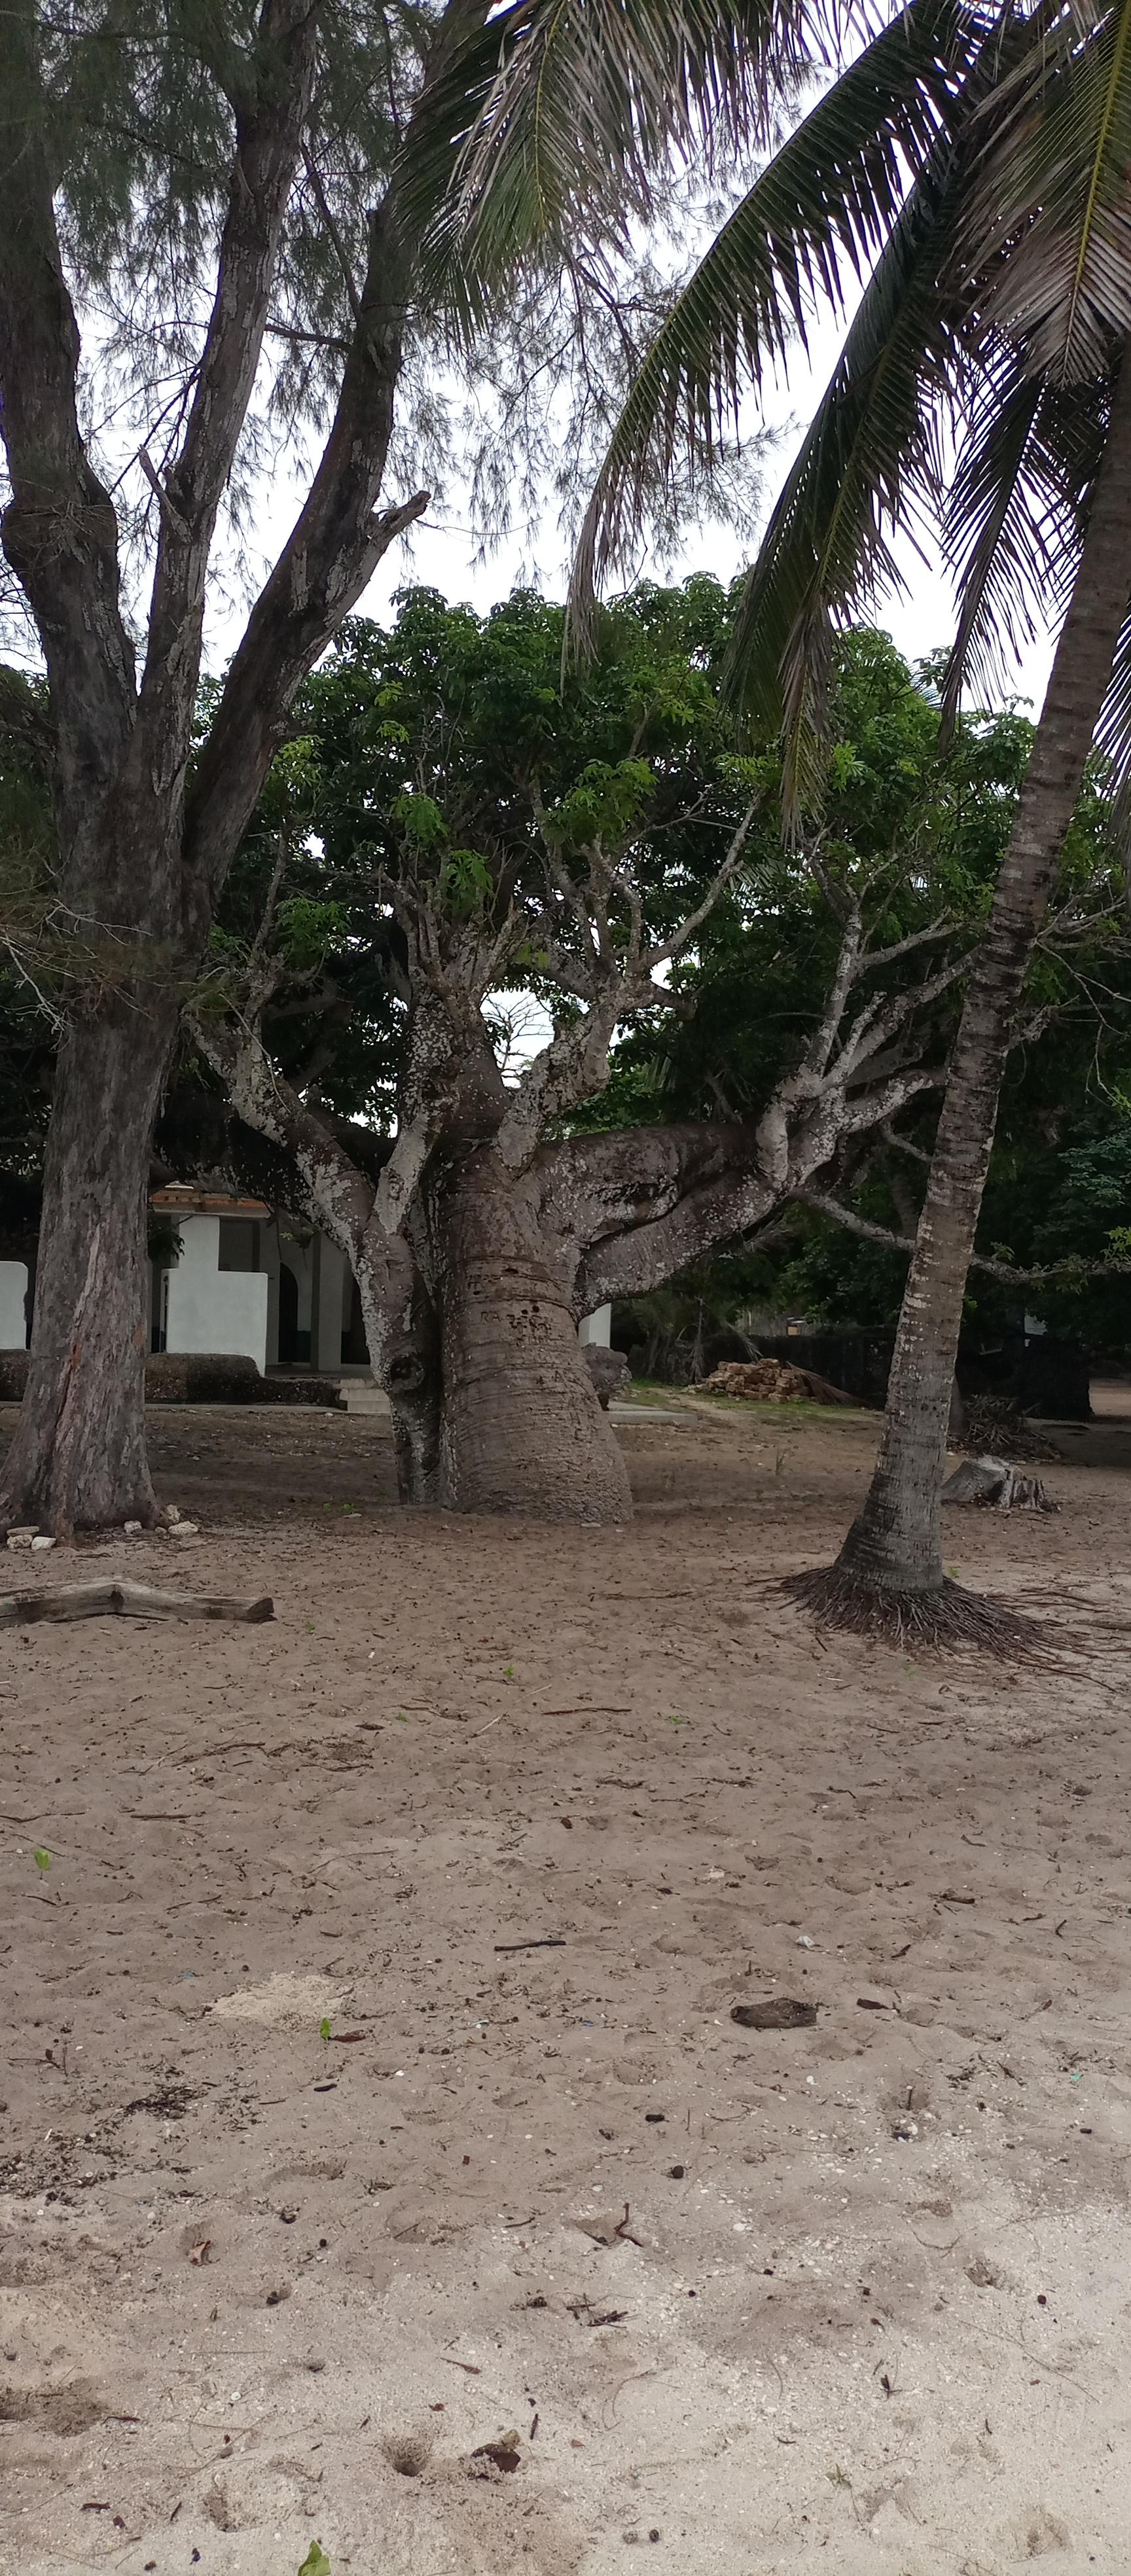
Mchanga unaonekana chini ni mweupe uliyo na nyaya za vitu zinazopitia chini, pia kuna mti yenye shina nene na nono. Lina majani mengi ya rangi ya kijani kando yake kukiwa na miti mingine nyembamba.